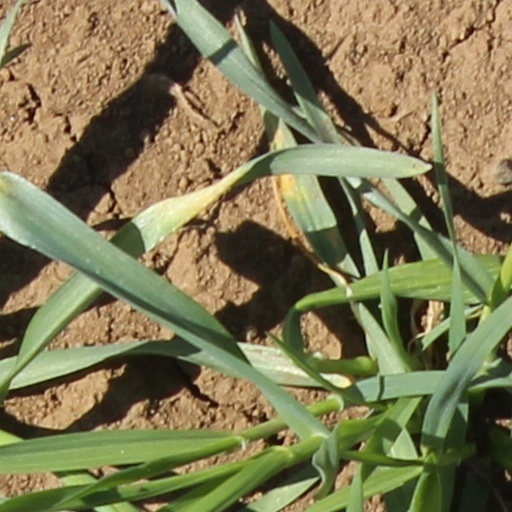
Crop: wheat